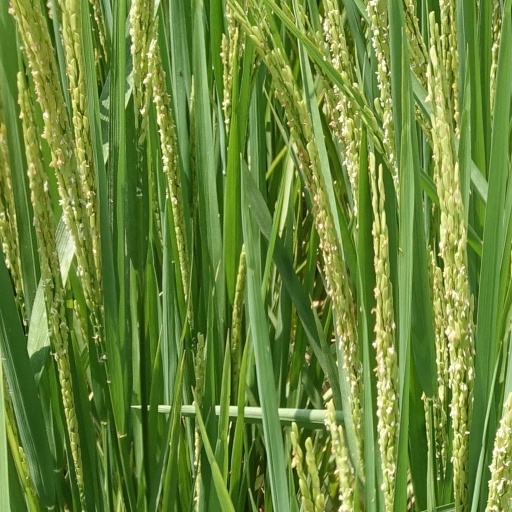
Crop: rice